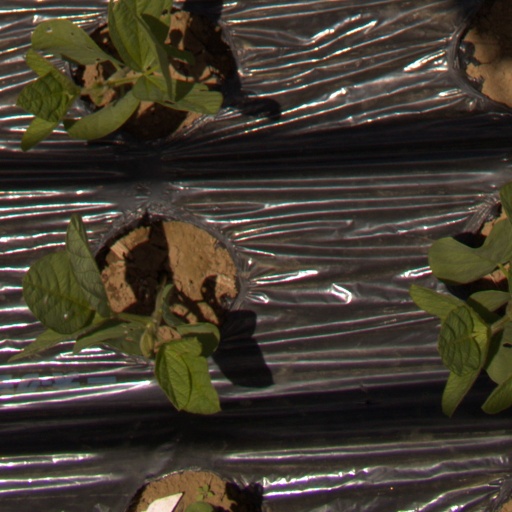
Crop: Jerusalem artichoke